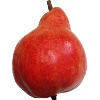
Label: Pear Red 1